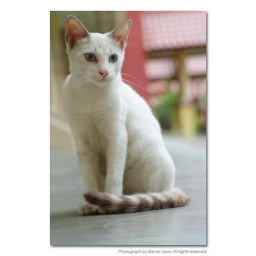
kitten awaiting adoption in foster home